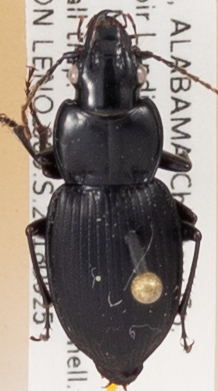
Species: Cyclotrachelus convivus
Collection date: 2018-09-25
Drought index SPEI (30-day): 1.082
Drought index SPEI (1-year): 0.288
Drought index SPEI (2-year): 0.732